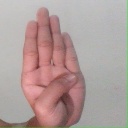
अक्षर: ब